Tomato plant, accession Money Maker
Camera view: tilt-top (135 deg); turntable rotation: 240 degrees
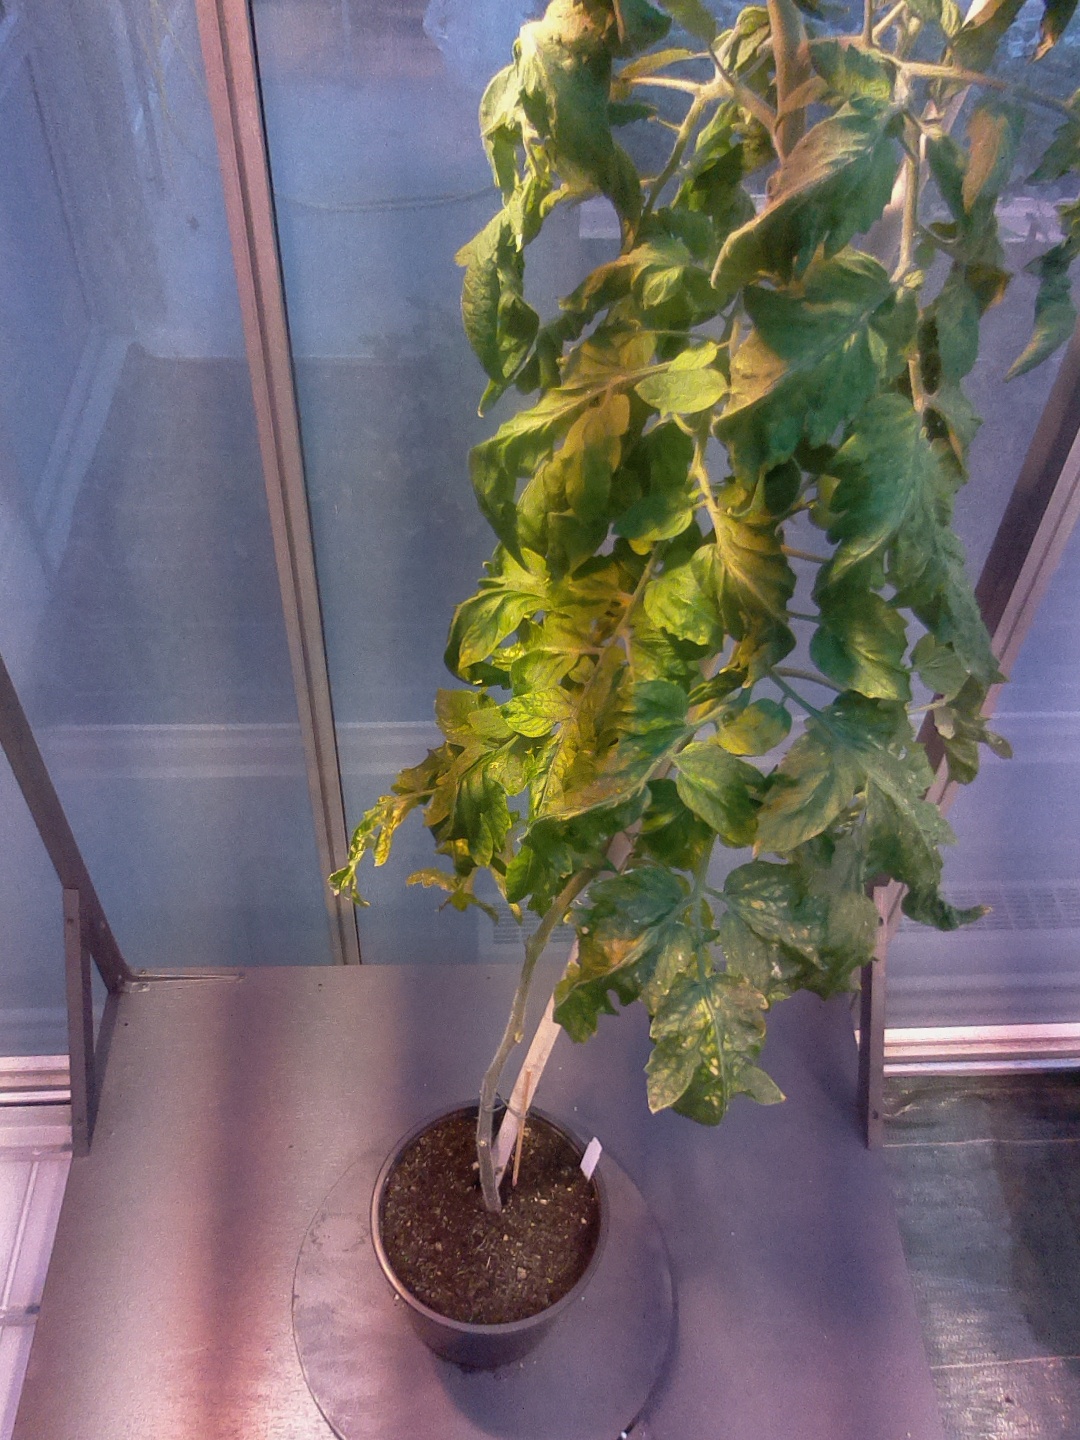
BBCH growth stage 76: 60%-70% of final fruit size